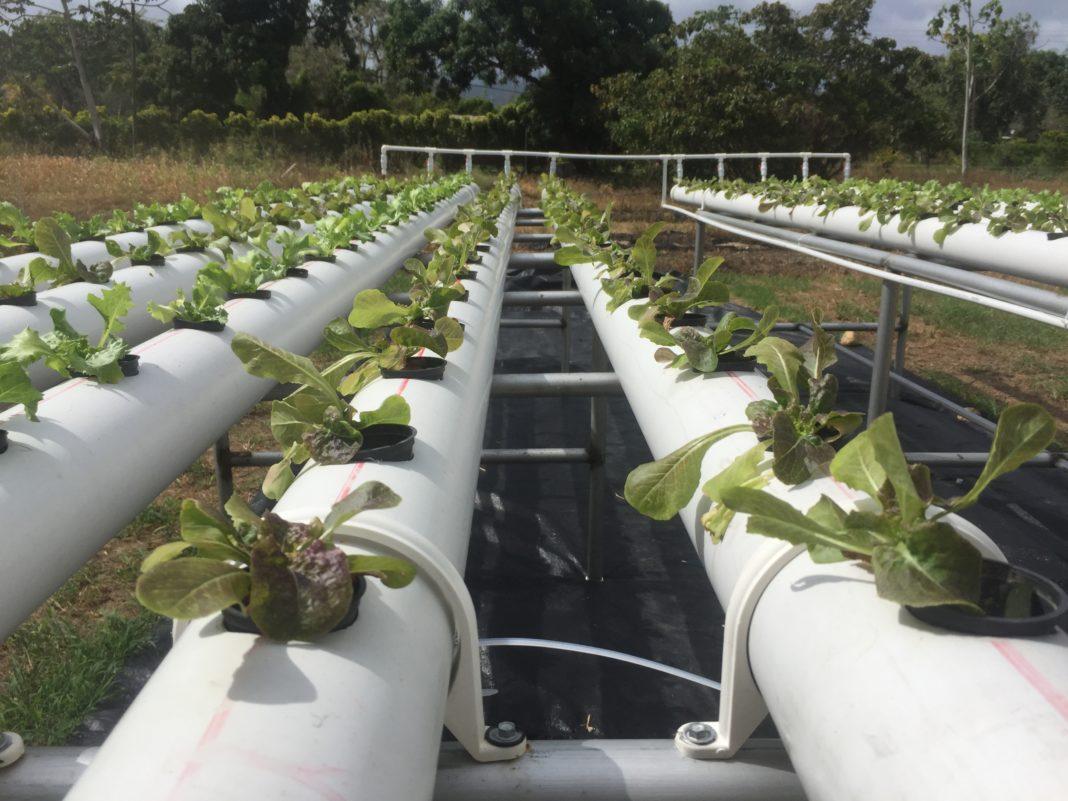
Miche ya kijani imestawi vizuri ndani ya mfumo maalumu wa maji bila udongo, ikionyesha teknolojia ya kisasa ya kukuza mazao kwa njia endelevu na yenye tija katika kilimo cha kisasa.